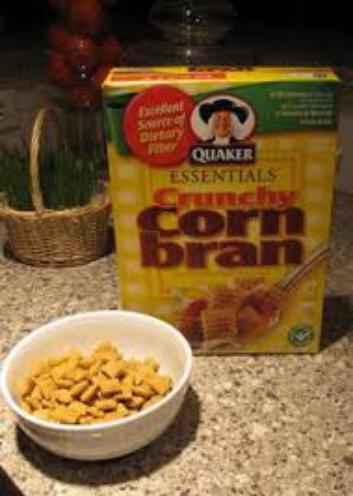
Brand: Crunchy Corn Bran
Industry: Food